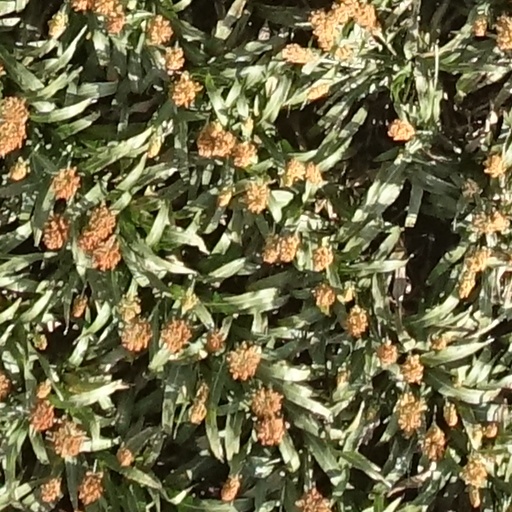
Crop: sorghum